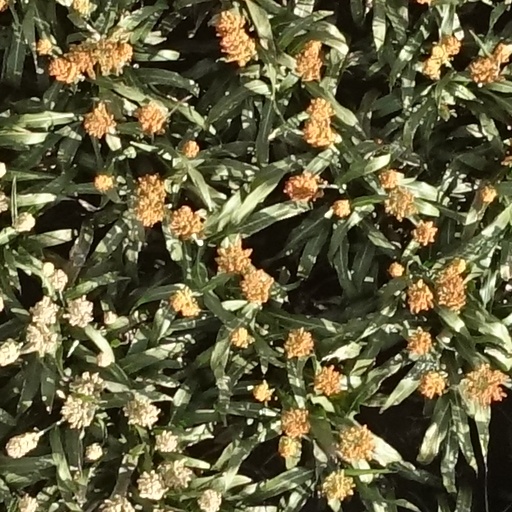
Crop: sorghum